Aakanksha Singh

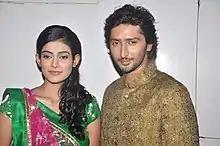
Singh and Kapoor on the sets of "Na Bole Tum Na Maine Kuch Kaha"

Singh made her acting debut in 2012 with the television show "Na Bole Tum Na Maine Kuch Kaha". She portrayed Megha Vyas Bhatnagar, a widow with two children opposite Kunal Karan Kapoor. She won Indian Telly Award for Fresh New Face - Female for her performance. The show ended in 2013, with two seasons.